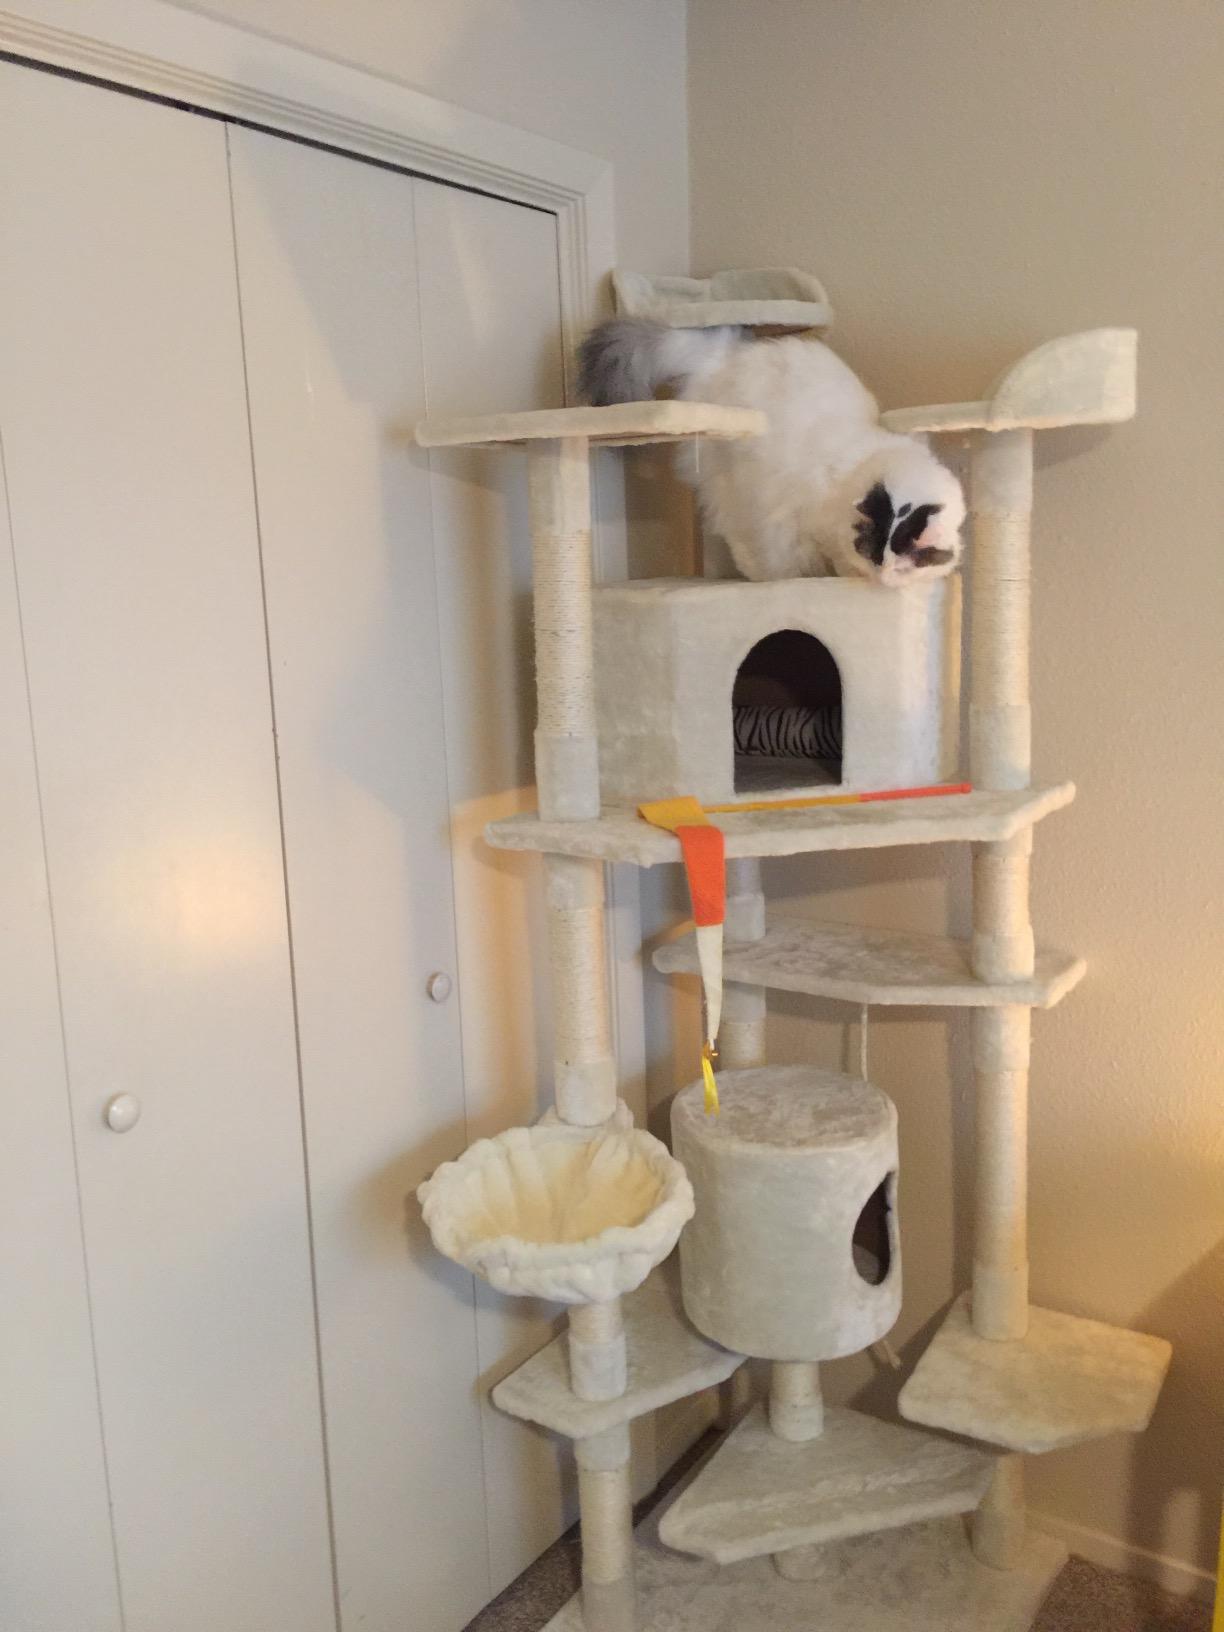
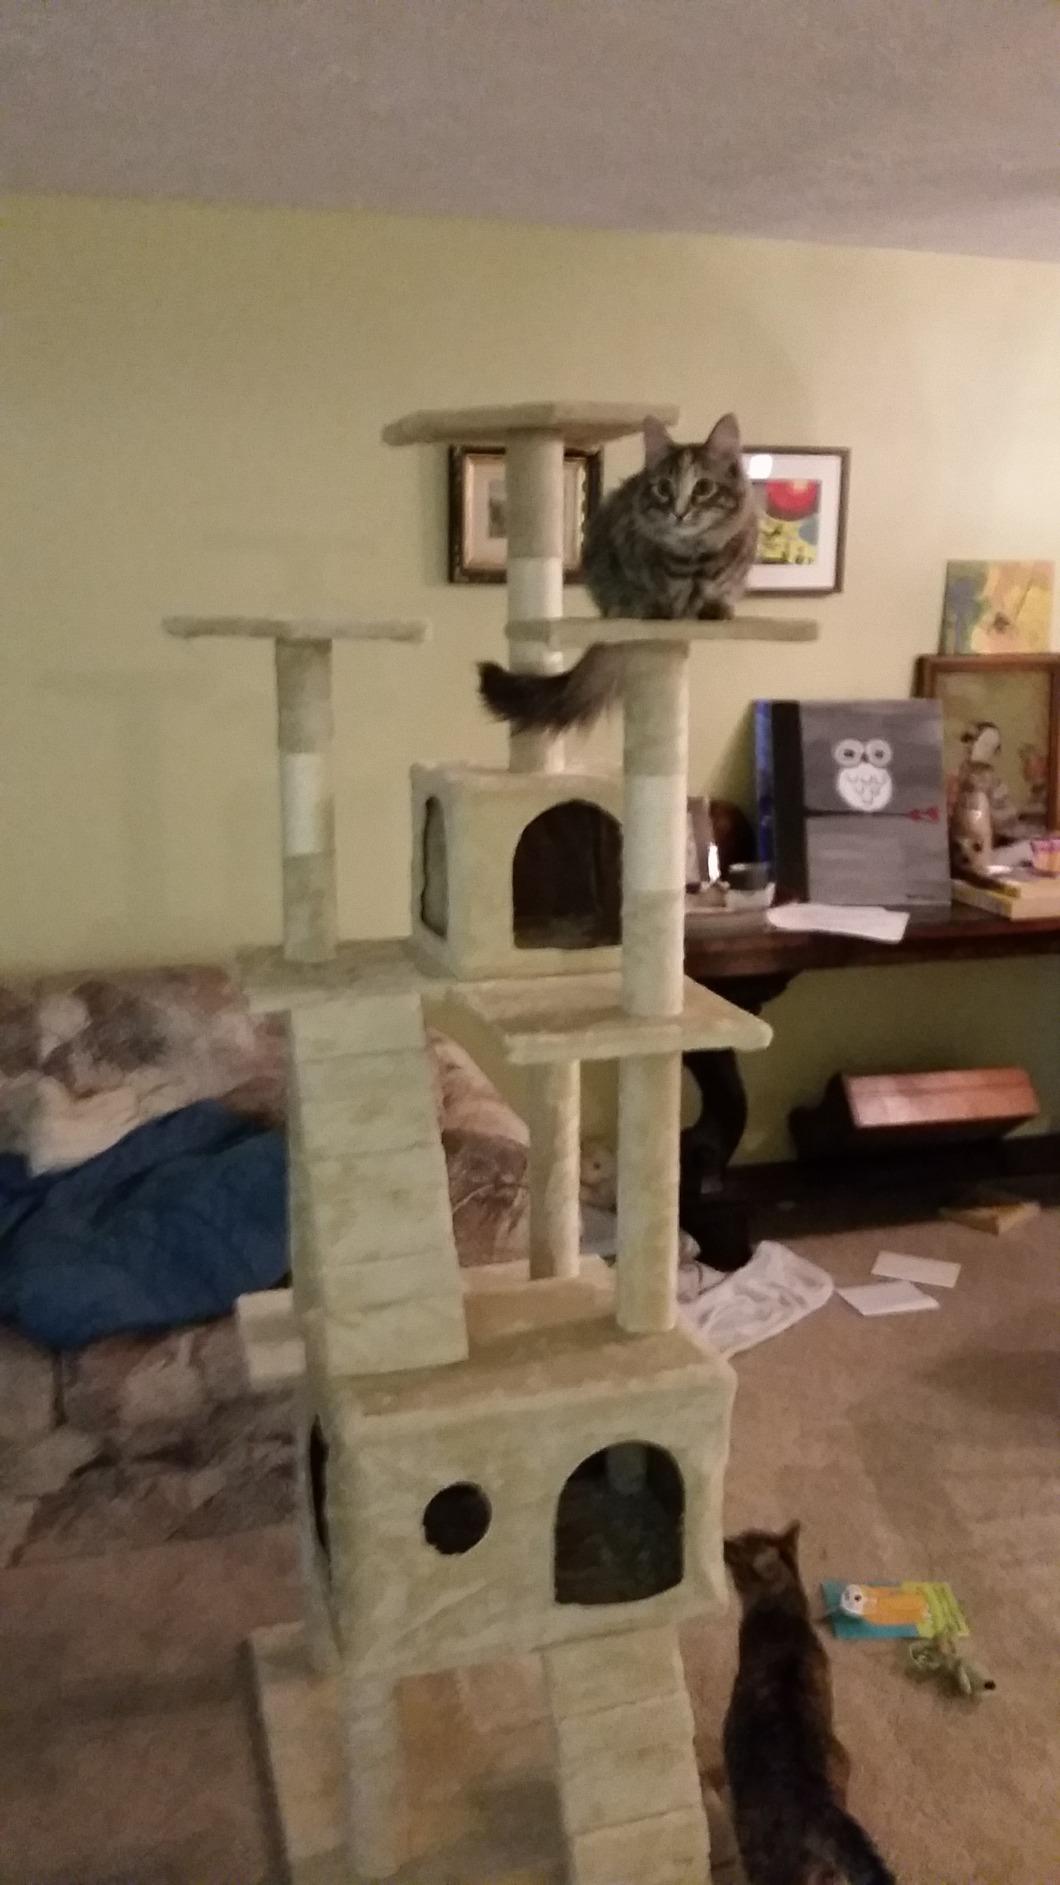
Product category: items_cat tree
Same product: no